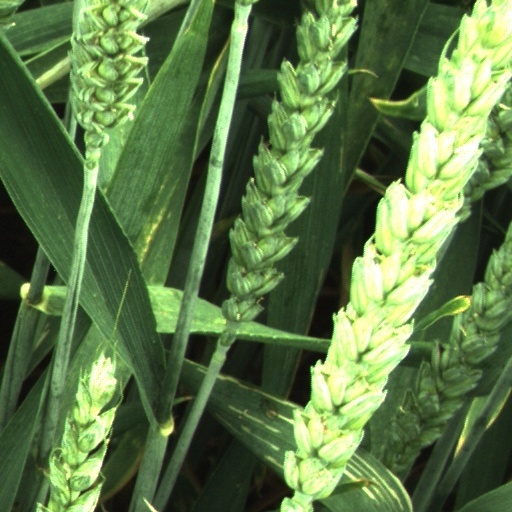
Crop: wheat